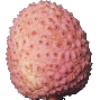
Label: lychee